Bhil

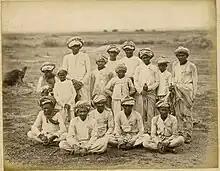
Bhils of Sindh

Bhil or Bheel refer to the various indigenous groups inhabiting western India, including parts of Rajasthan and Madhya Pradesh and are also found in distant places such as Bengal and Tripura. Though they now speak the Bhili language, an Indo-Aryan language, the original aboriginal language that the Bhil originally spoke is lost. Bhils are divided into a number of endogamous territorial divisions, which in turn have a number of clans and lineages.